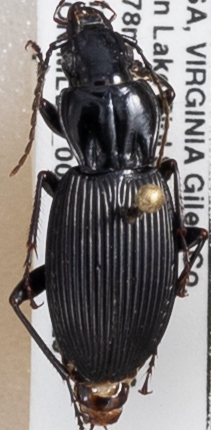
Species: Pterostichus lachrymosus
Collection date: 2018-09-25 04:00:00
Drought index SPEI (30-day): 1.594
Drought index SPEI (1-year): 1.69
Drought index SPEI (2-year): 1.594